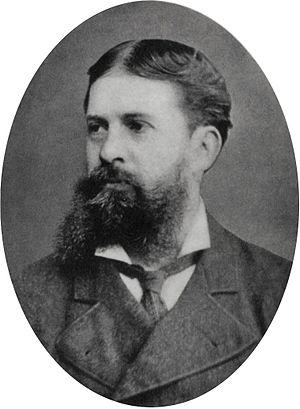
Carolyn Eisele, née le 13 juin 1902 à New York et morte le 15 janvier 2000 à Manhattan, New York, est une mathématicienne et historienne des mathématiques américaine. Elle est connue comme spécialiste des travaux du philosophe et mathématicien Charles Sanders Peirce.
Cet article est une bibliographie détaillée sur la logique et la philosophie du langage.
William James est un psychologue et philosophe américain, fils d'Henry James Sr., disciple du théologien Swedenborg, filleul de Ralph Waldo Emerson, frère aîné d'Henry James, romancier célèbre, et d'Alice James. Il est non seulement un des fondateurs du pragmatisme mais également de la philosophie analytique.